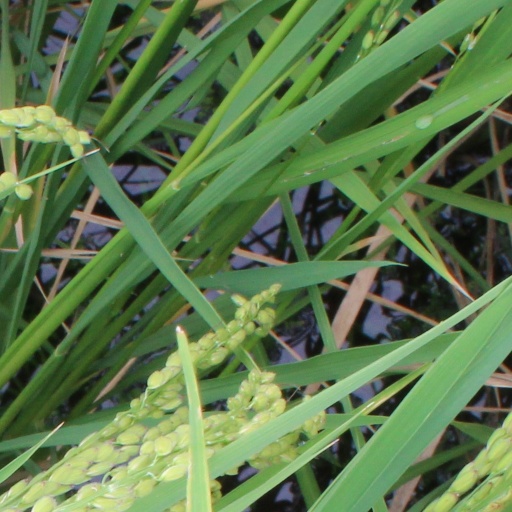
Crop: rice